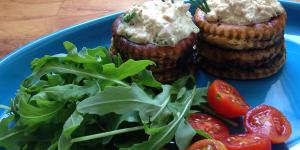
volovanes rellenos de atun